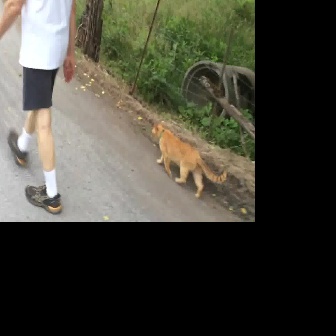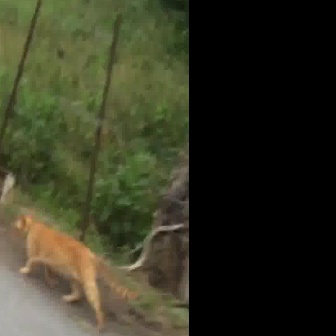
  Please identify the target specified by the bounding box [150,122,226,198] in the first image and locate it in the second image. Return the coordinates in [x_min,y_min,x_max,y_max] format.
Answer: [14,209,139,333]